Johor FM

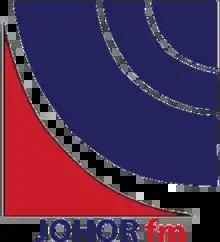
Johor FM logo (2005–2021)

Johor FM is a Johor-state Malay language radio station operated by Radio Televisyen Malaysia out of the Johor state capital Johor Bahru in Malaysia. It features local news and Malaysian music. Johor FM was one of the first regional radio stations in Malaysia.